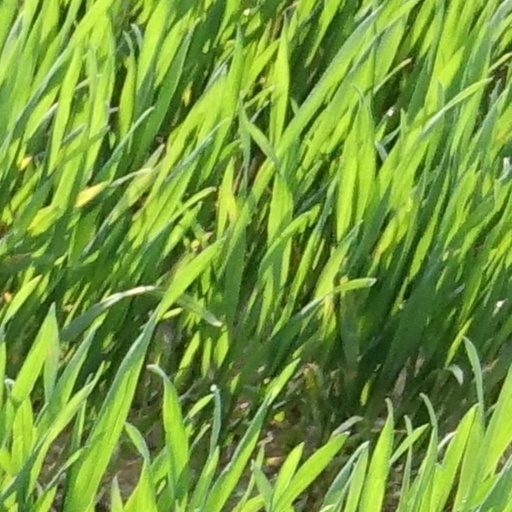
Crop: wheat